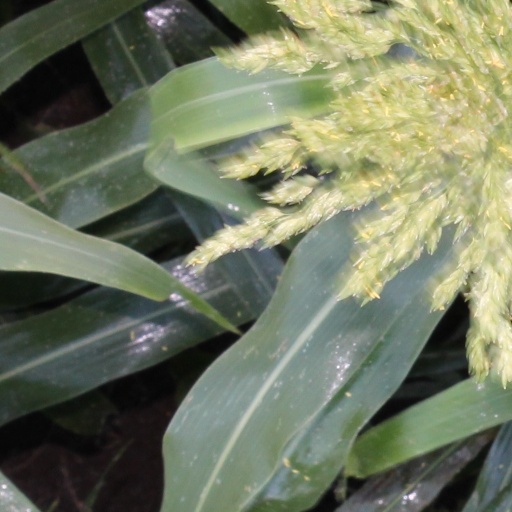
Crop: sorghum